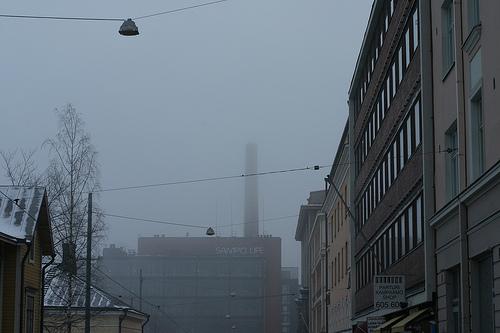
Weather: foggy or hazy